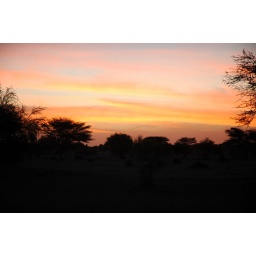
camping under a clear sky